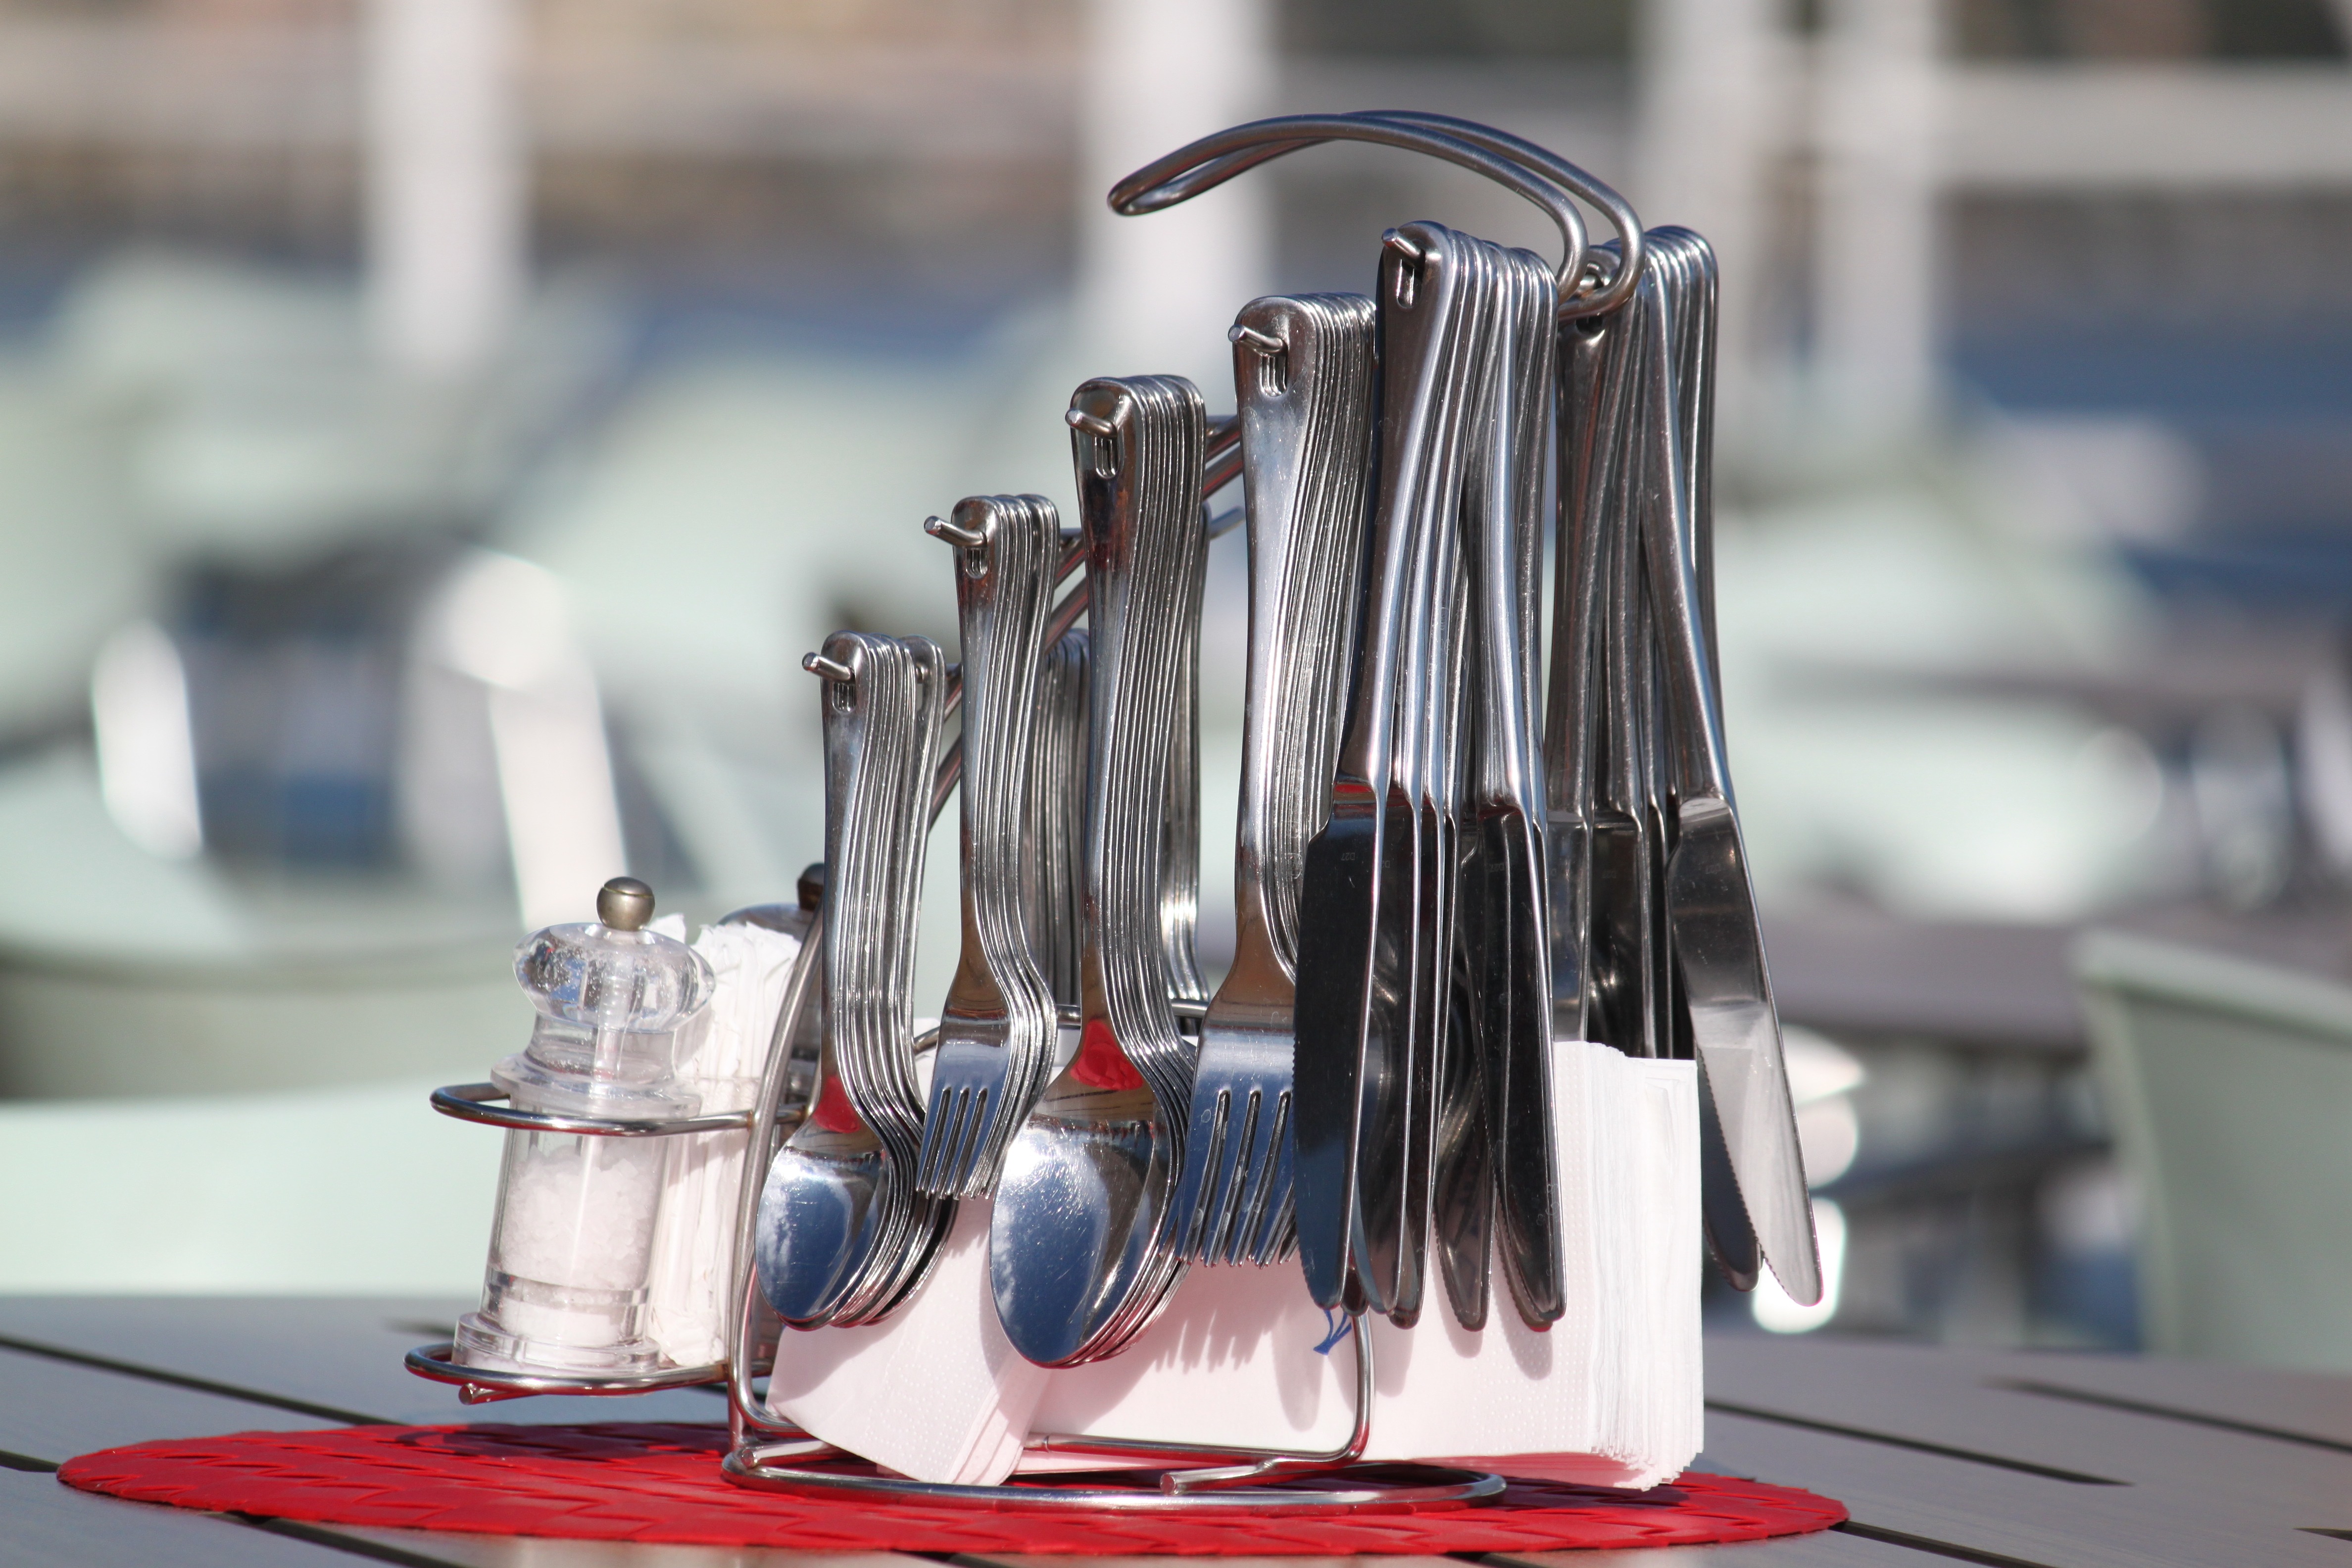
table, fork, cutlery, light, board, glass, restaurant, pepper, metal, salt, eat, spoon, knife, close up, sunny, local, cover, forks, outside catering, salt shaker, gedeckter table, table cover, teaspoon, cruet, sevietten